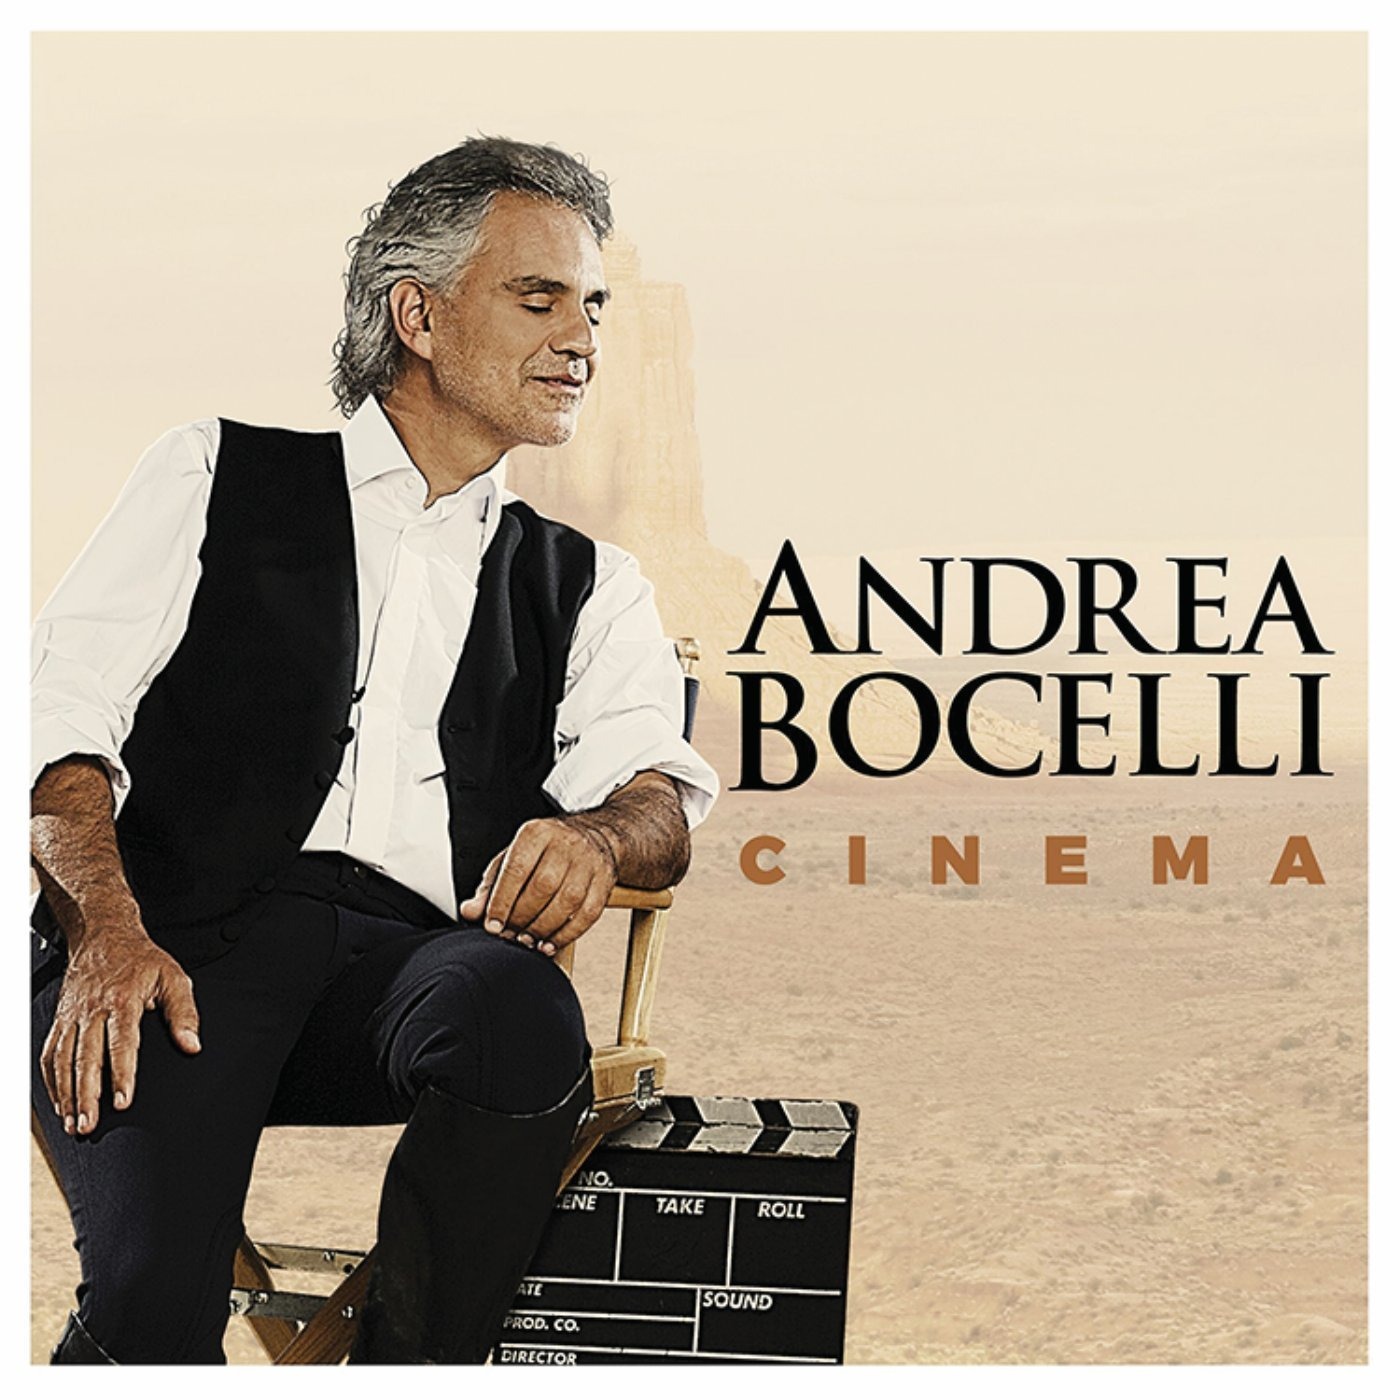
Item Name: Cinema
Bullet Point: Shrink-wrapped
Value: 1.0
Unit: Count

Price: 14.555